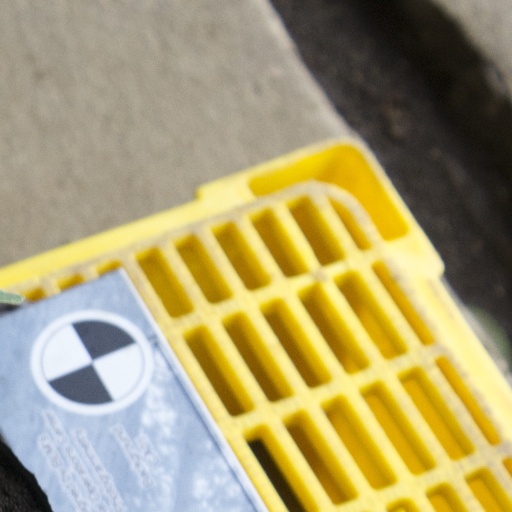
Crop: soybean